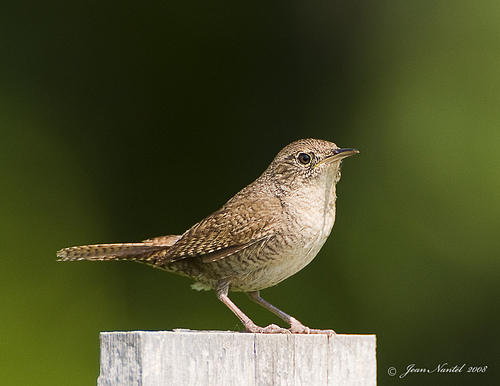
this is a small brown bird with a white breast and a small beak.
this small bird has a brown back with a white belly.
this is a brown speckled bird with a tan belly.
the bird has a creamy belly and breast, with a dusky orange back and wings, and a small, thin beak.
brown back with white speckling, tan feet beak and breasta small bird with a white chest that fades into brown and white stripes throughout its body.
this bird is brown in color, with a brown beak.
this bird is brown in color, with a brown and black beak.
this bird has wings that are brown and has a white bellythe belly of this bird is white with some brown, and the wing bar is brown and white.
Species: House Wren